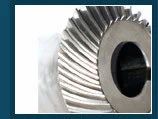
Label: Bevel_Gears